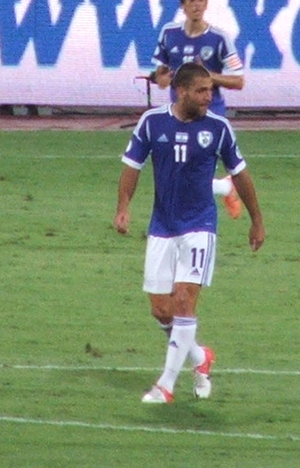
Itay Menachem Shechter, né le 22 février 1987 à Ramat Yishai, est un footballeur international israélien évoluant au poste d'attaquant au Beitar Jérusalem.